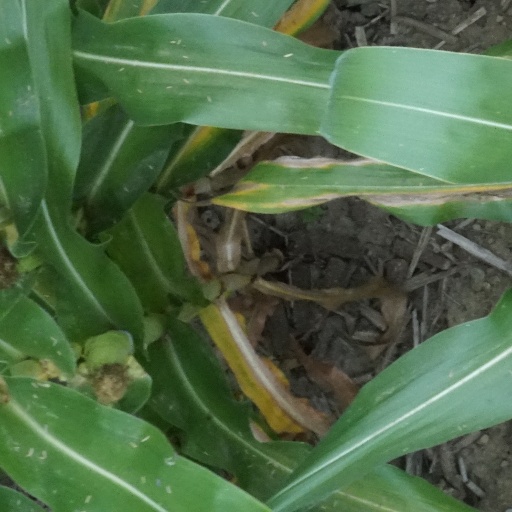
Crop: maize; corn